Point Battery

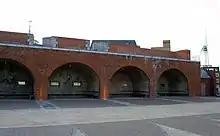
Point Barracks: the remains of the soldiers' quarters.

The barracks were built to provide living accommodation for Royal Artillery units responsible for defending Portsmouth and were completed between 1847 and 1850. Accommodation for soldiers was provided in a casemated block of four vaulted chambers, built to the east of the Round Tower (and linked to the latter by an L-shaped caponier with rifle slits for landward defence). On the roof of the barracks block were two "en barbette" gun emplacements.